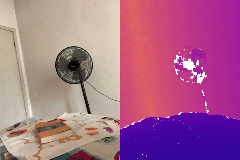
Label: book